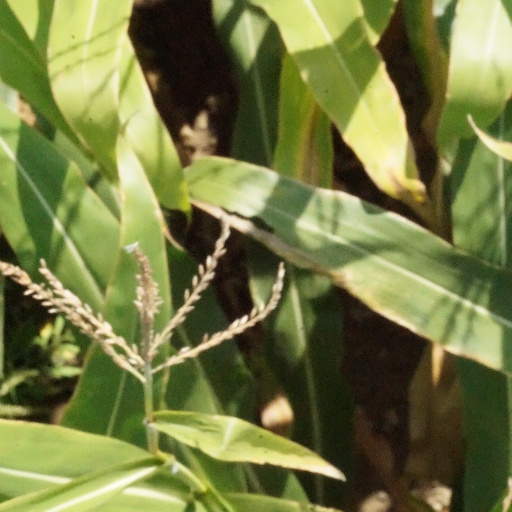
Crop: maize; corn